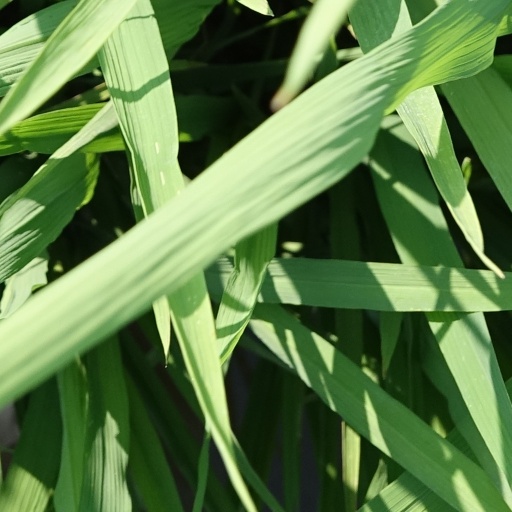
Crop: rice